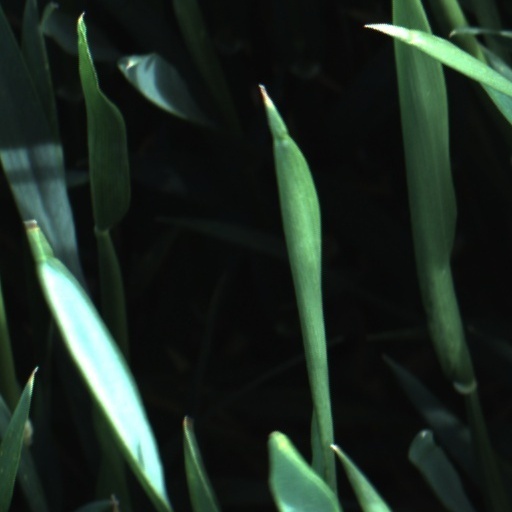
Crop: wheat